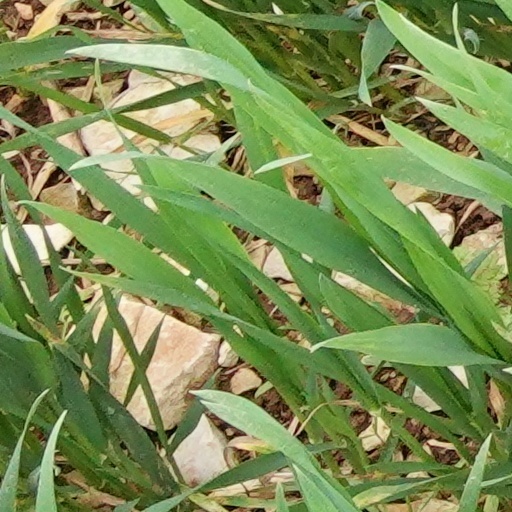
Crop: wheat